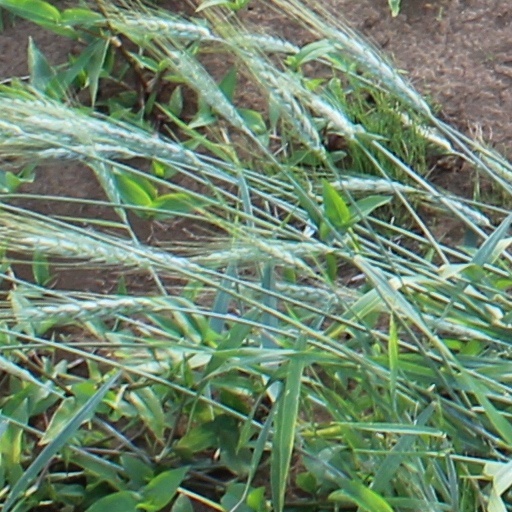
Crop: wheat